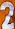
Number: 2